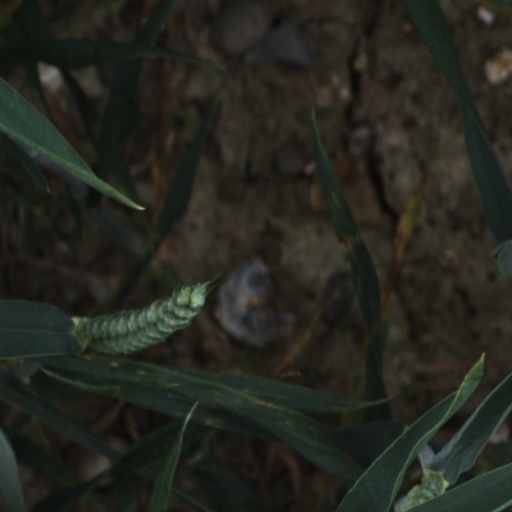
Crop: wheat